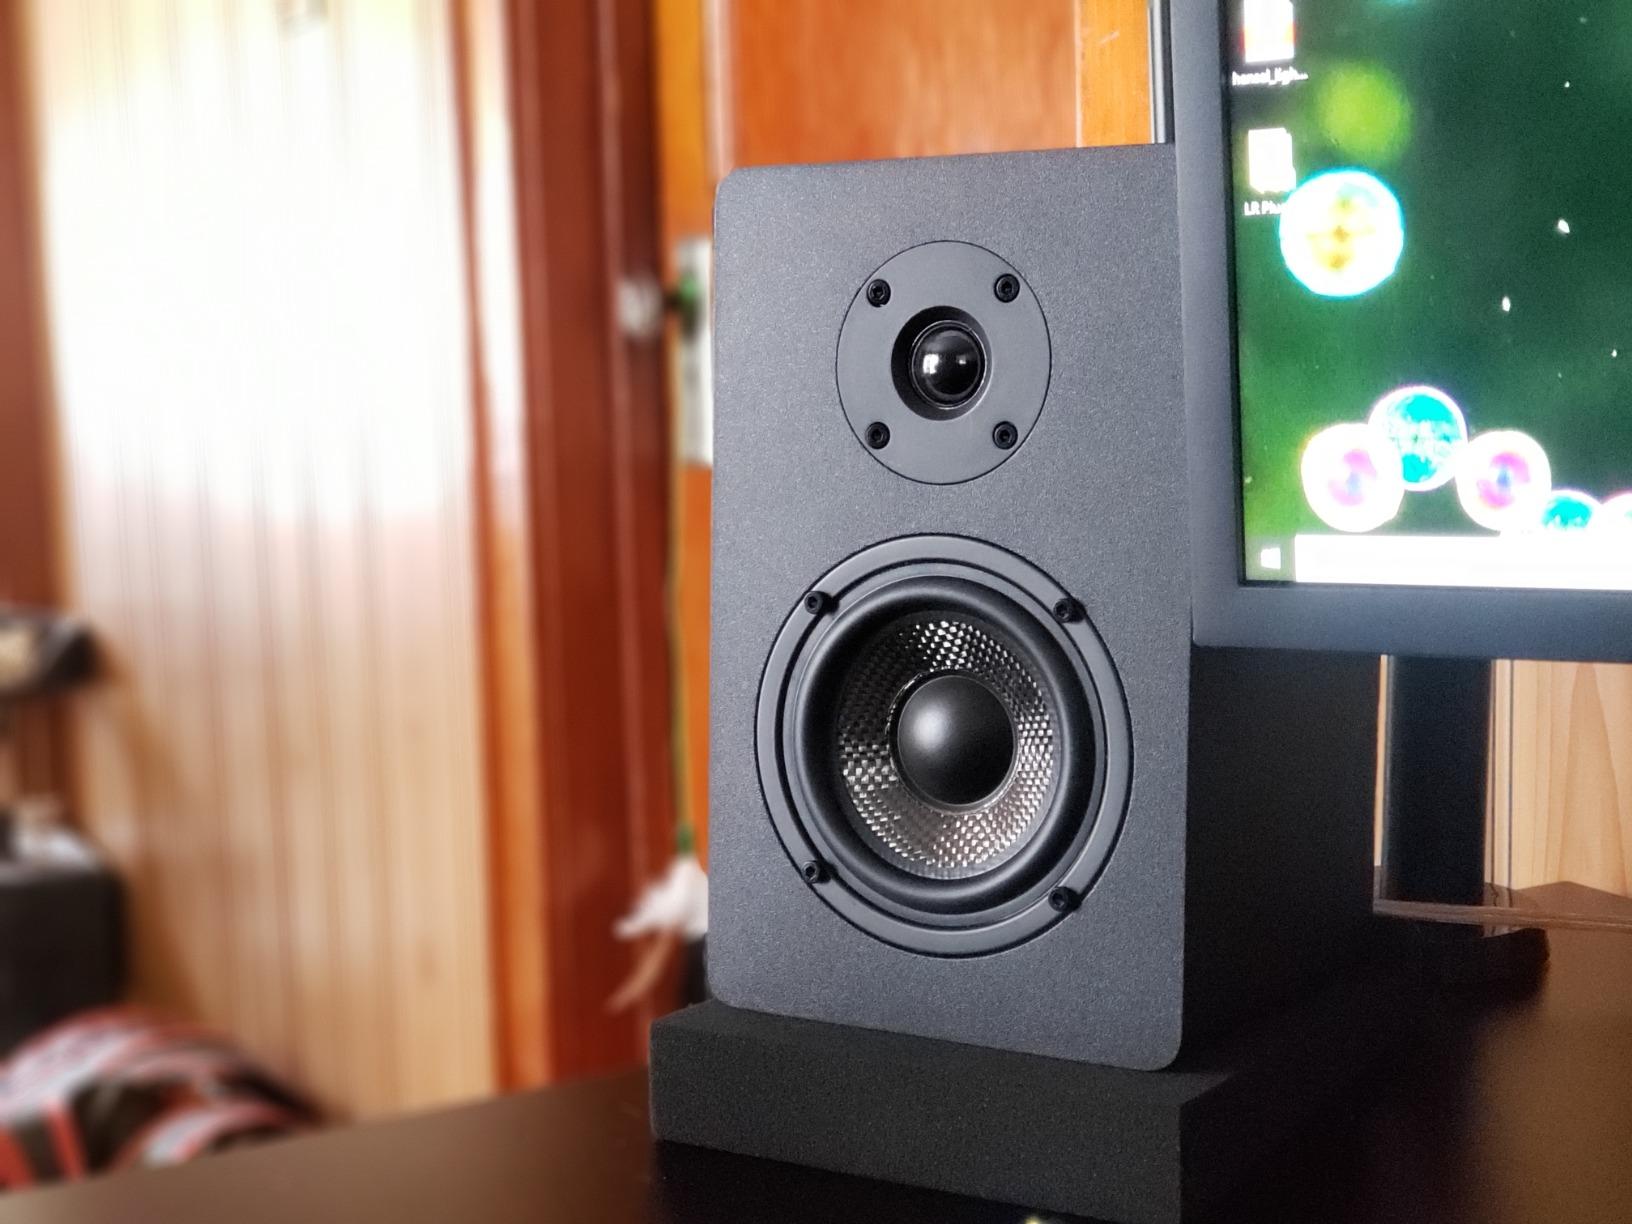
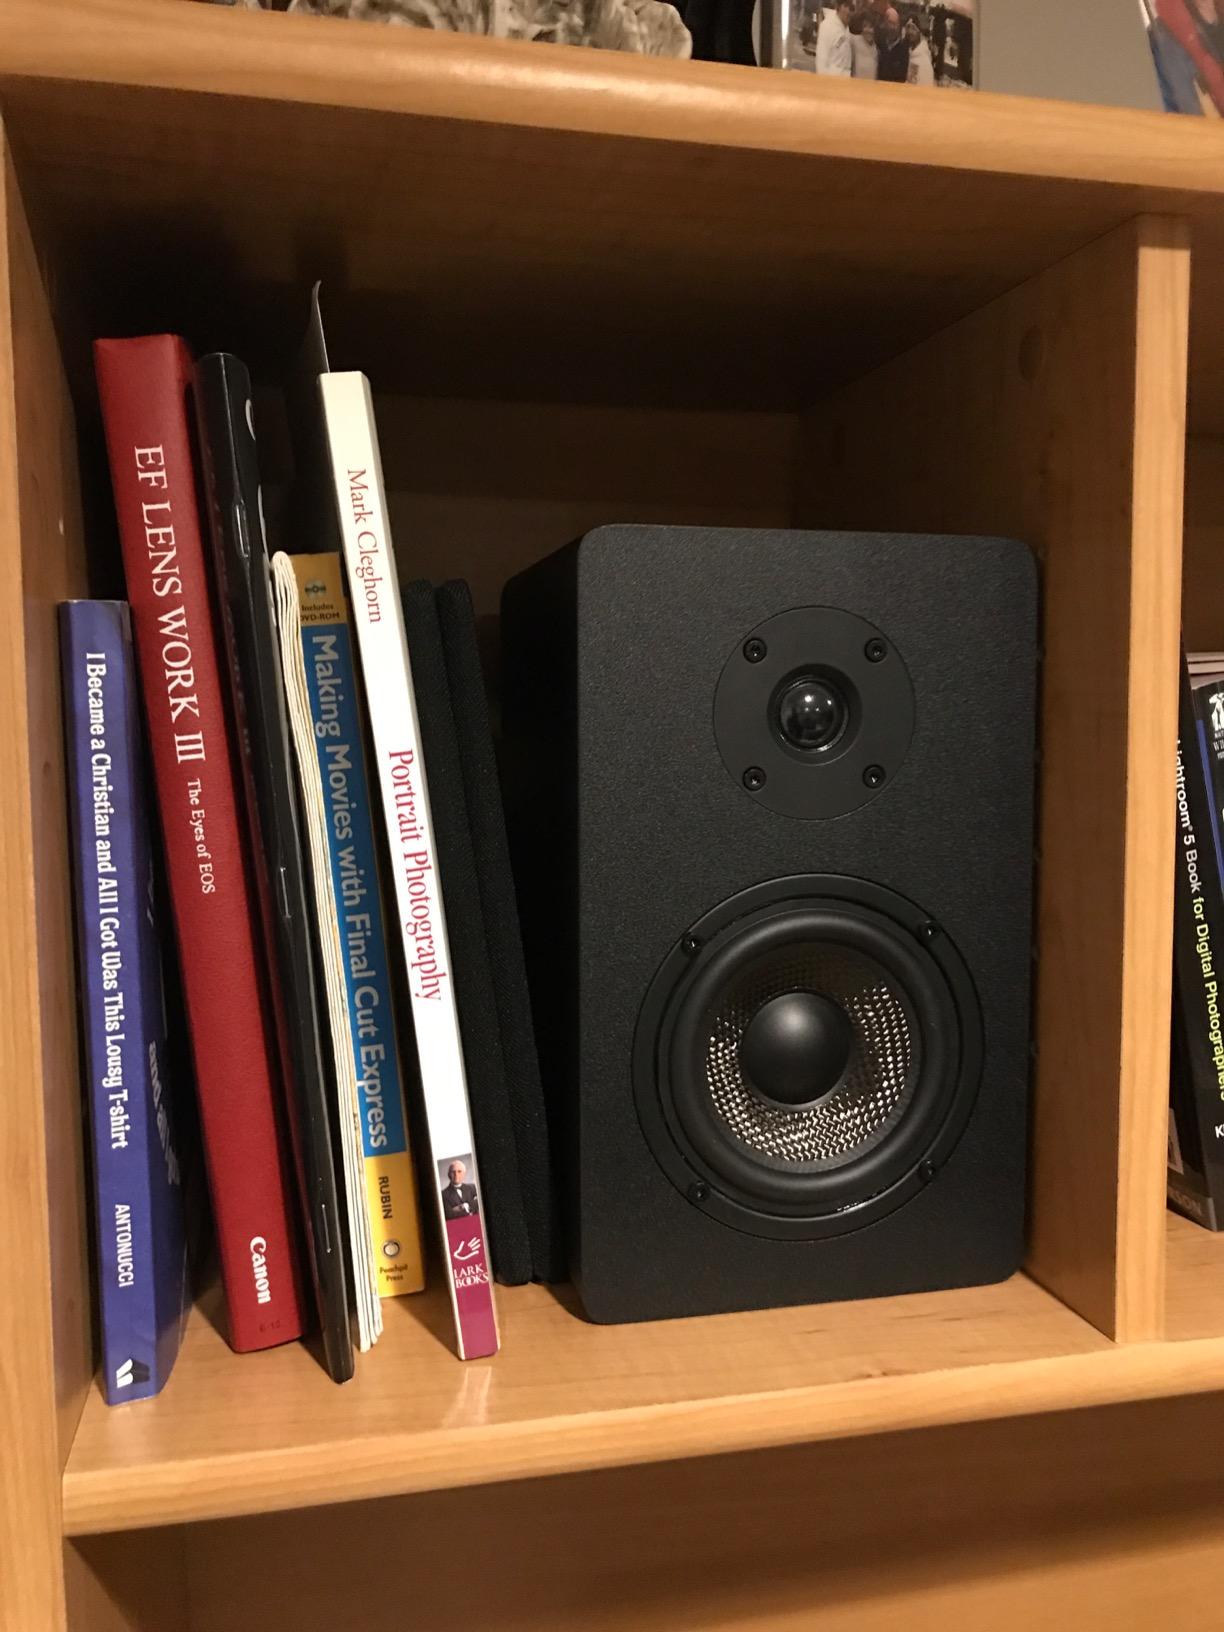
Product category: speaker
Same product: yes